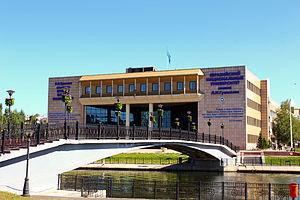
Noursoultan ou Nour-Soultan est la capitale du Kazakhstan.